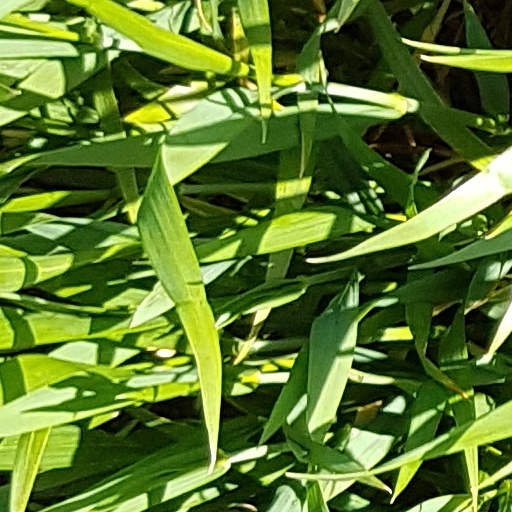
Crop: wheat